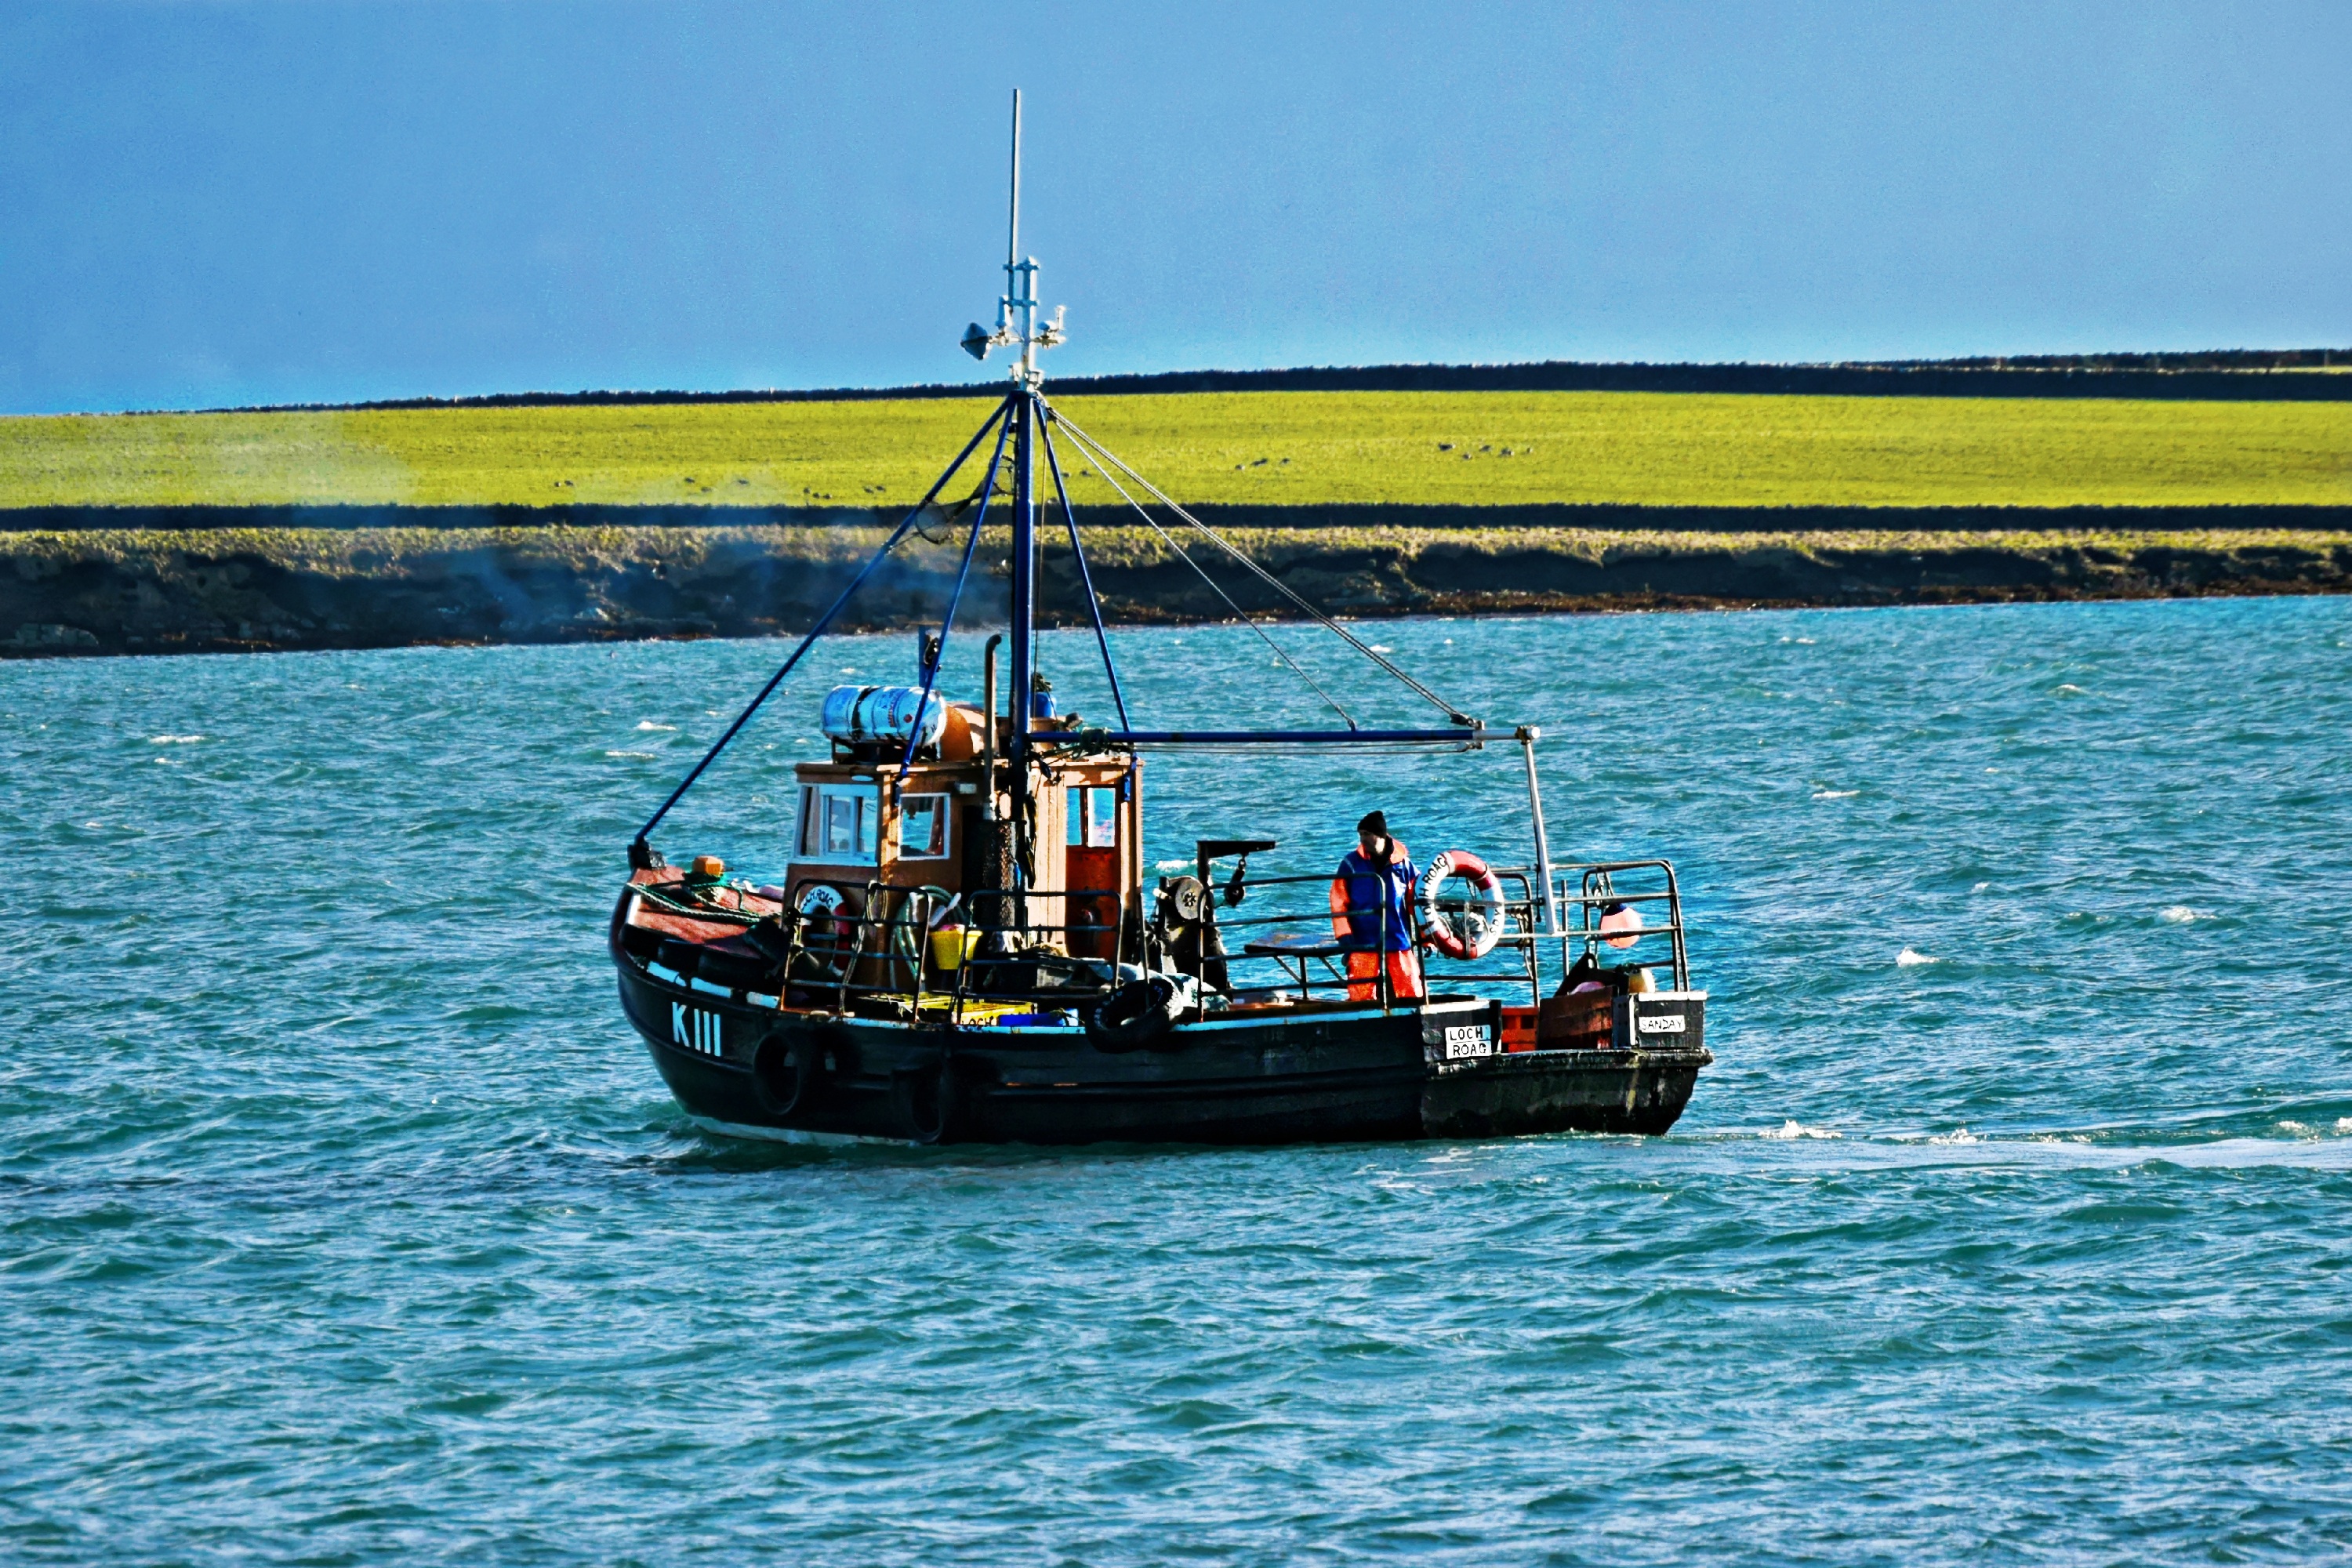
landscape, sea, coast, water, nature, ocean, sky, sunshine, boat, shore, ship, vehicle, scenic, fishing, seascape, bay, harbor, blue, industry, fish, lobster, nautical, boating, net, marine, tugboat, watercraft, catch, fishing vessel, creel, fishing trawler, creel boat